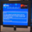
Label: television